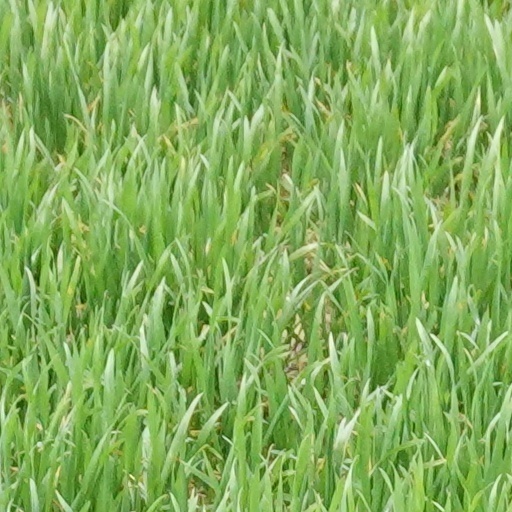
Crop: wheat